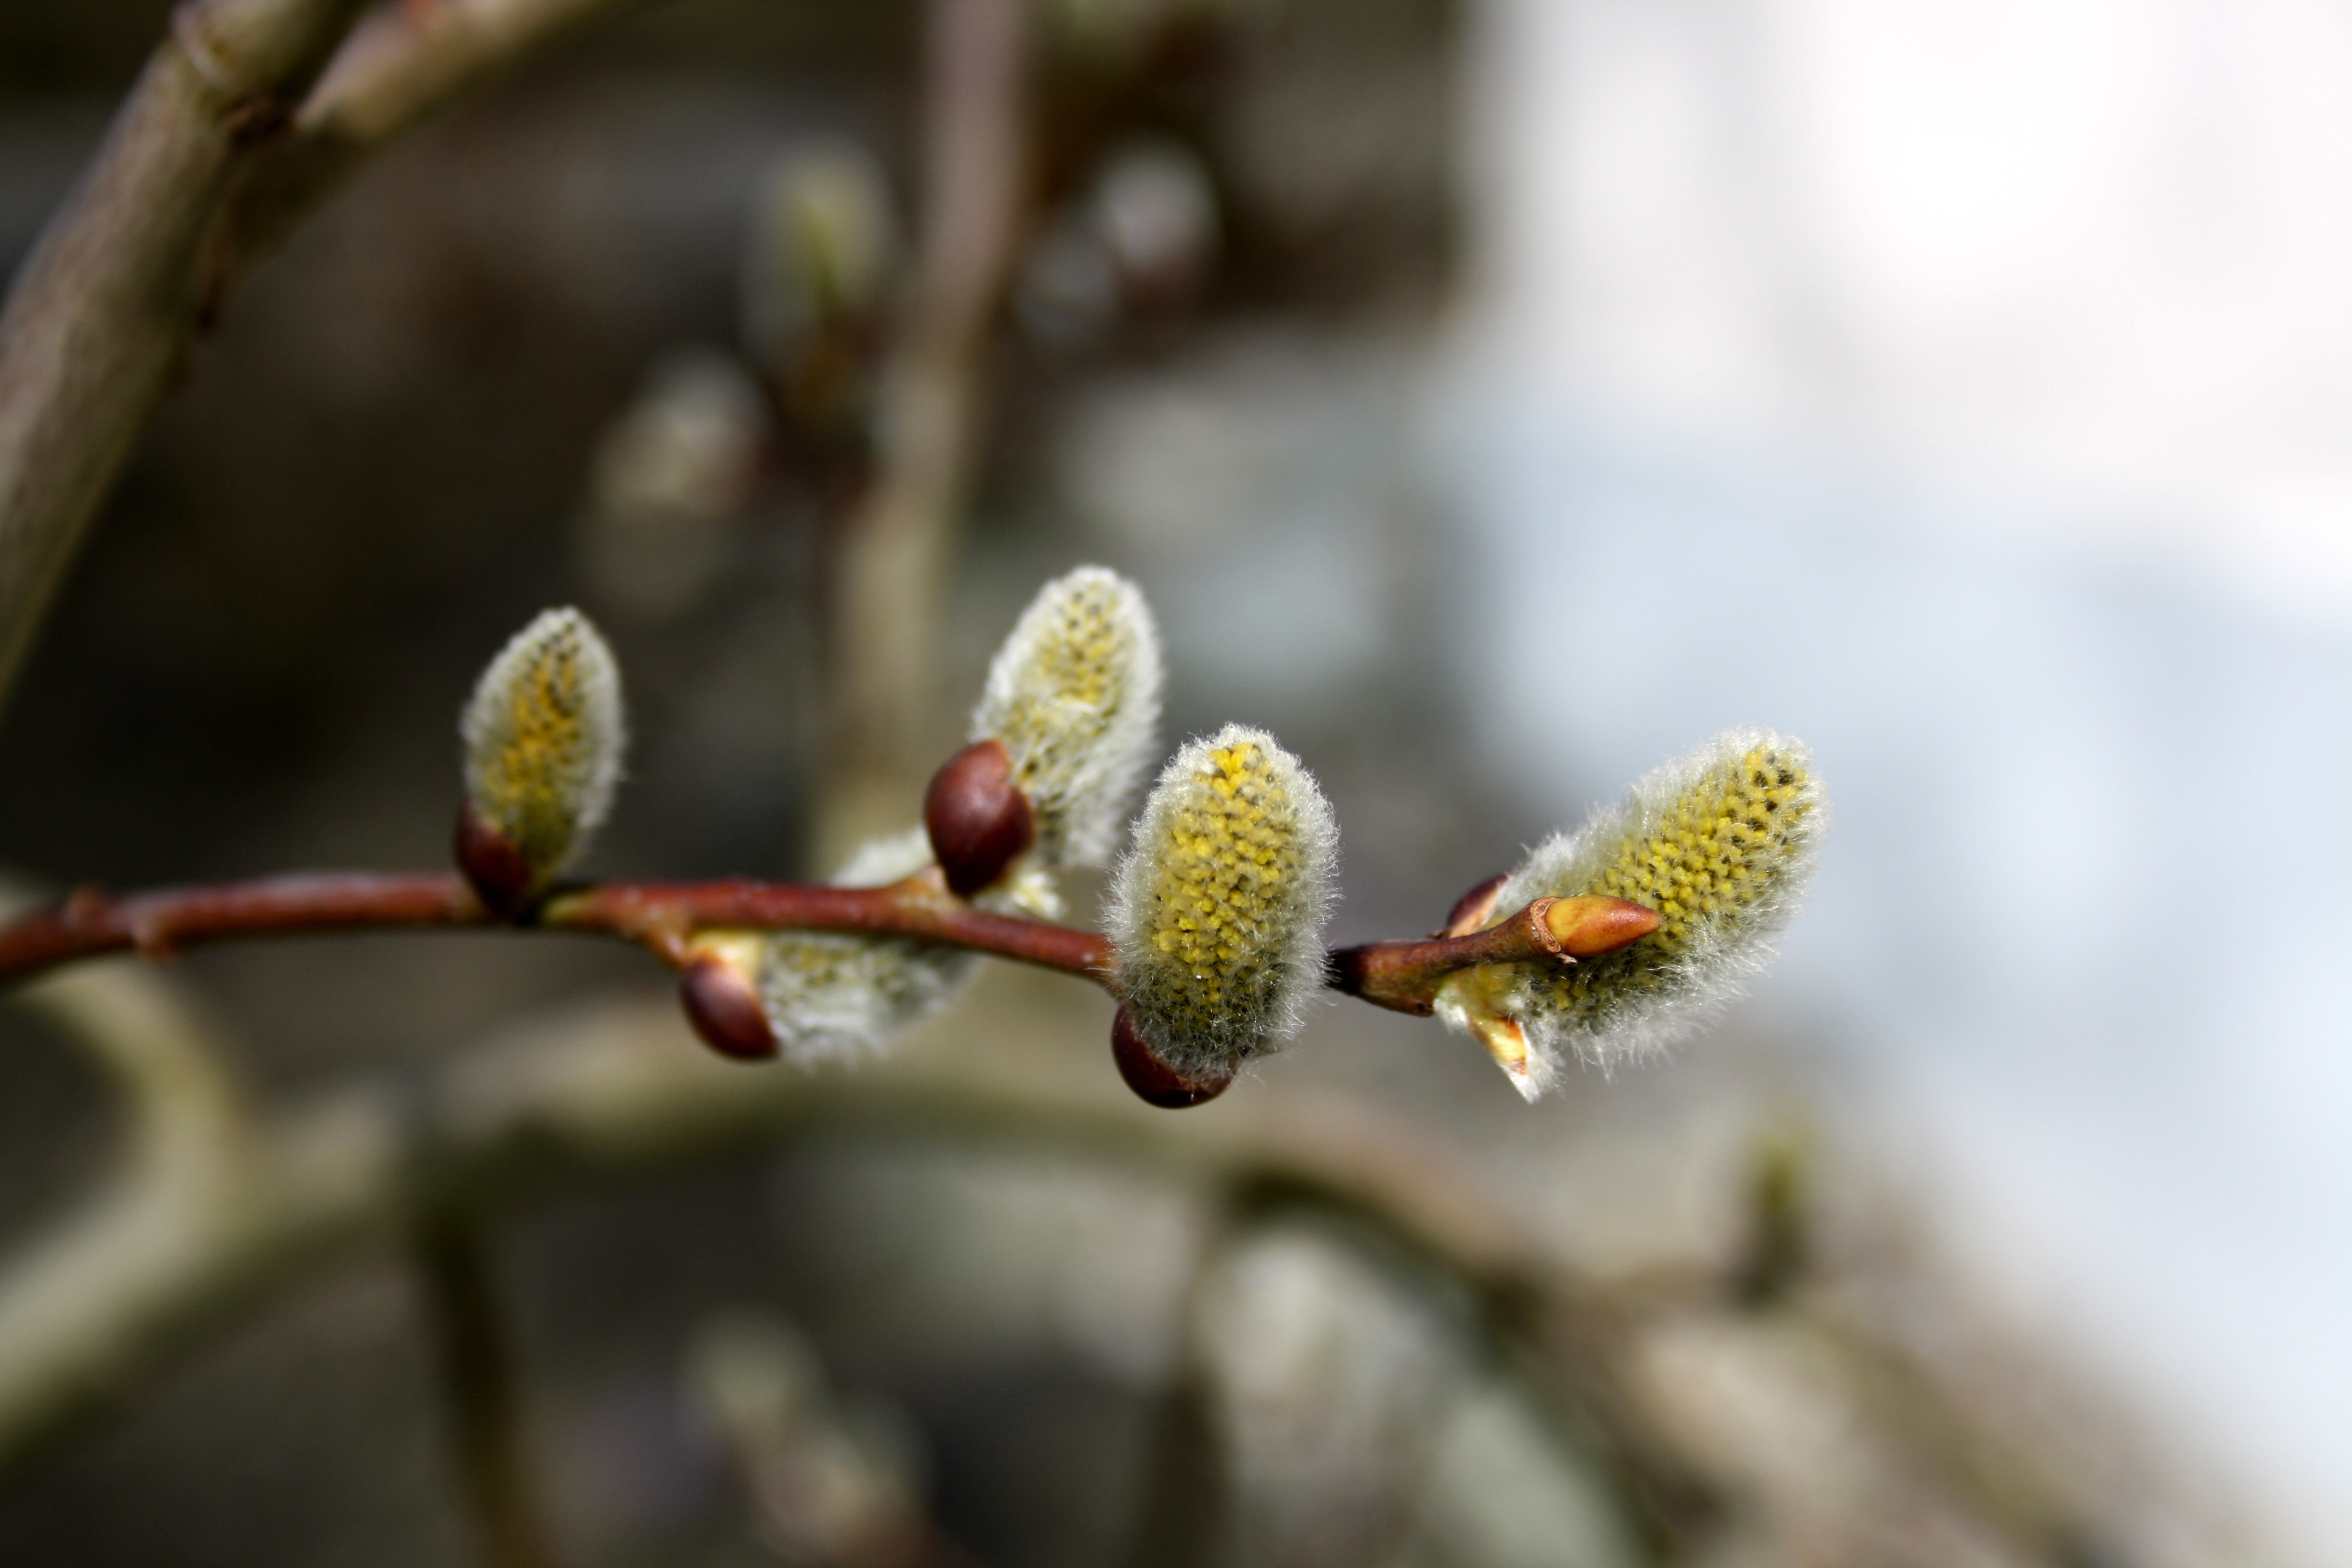
tree, nature, branch, blossom, plant, photography, leaf, flower, bloom, spring, produce, botany, close, flora, fauna, twig, close up, bud, spring flowers, macro photography, flowering plant, pussy willow, plant stem, land plant, thorns spines and prickles